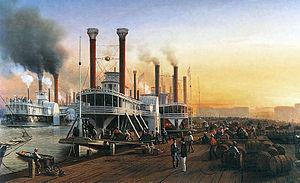
Bateaux á Vapeur Geant, la Nouvelle-Orléans 1853"